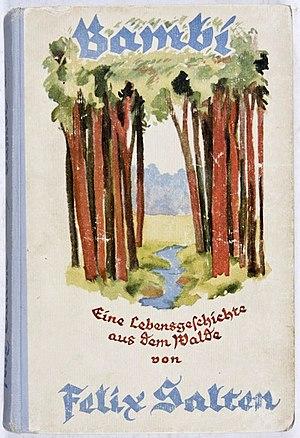
Bambi, l'histoire d'une vie dans les bois est un roman de Felix Salten paru en 1923.